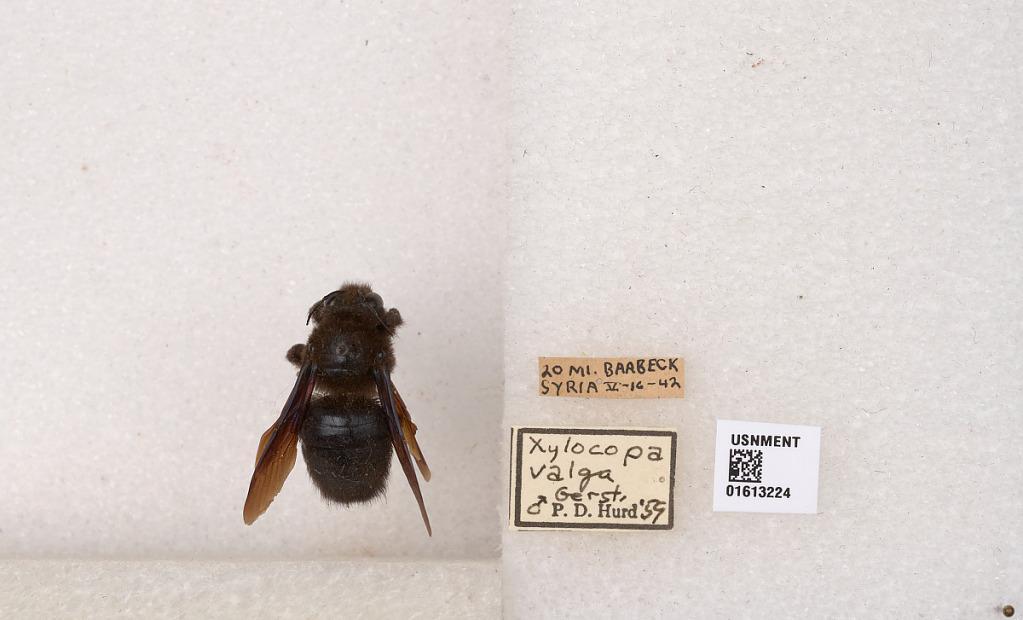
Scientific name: Xylocopa (Xylocopa) valga Gerstäcker
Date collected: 1942-5-16
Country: Lebanon
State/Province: Baalbek-Hermel
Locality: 20 mi. Baalbeck, Syria
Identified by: Hurd, P. D.